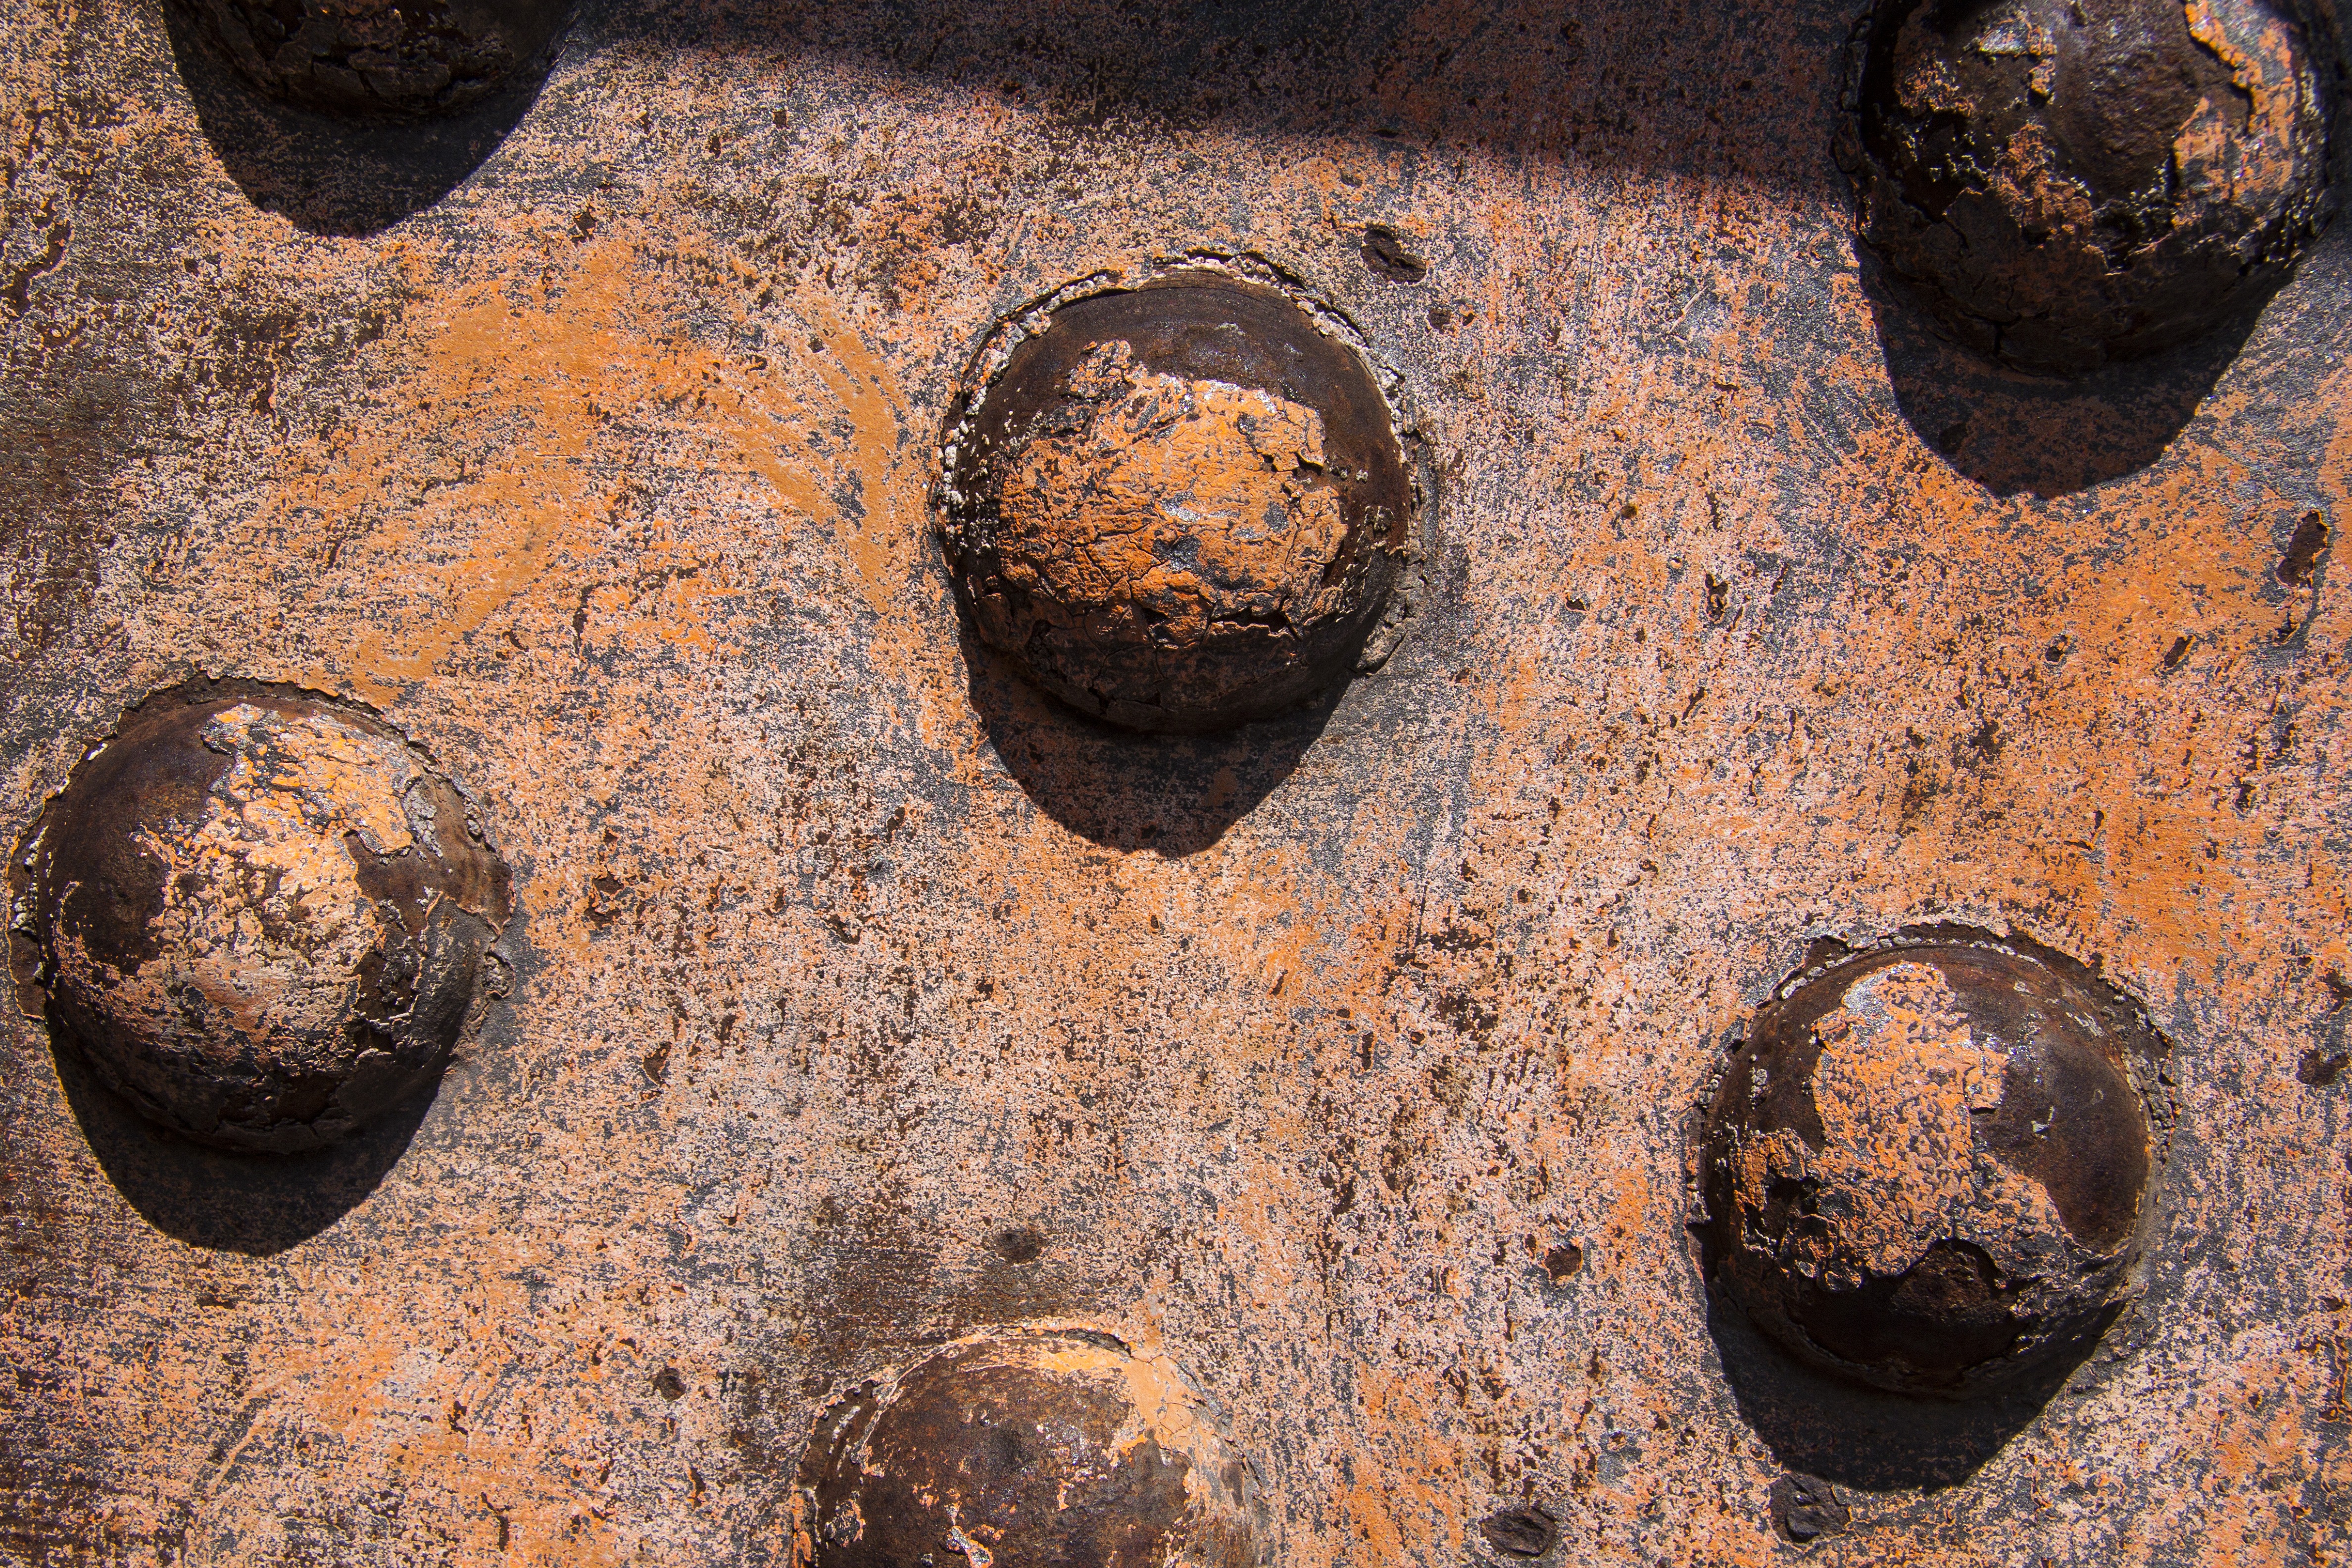
rock, wood, old, orange, metal, soil, paint, material, temple, rusted, iron, carving, stainless, rivet, rusty red, ancient history, riveting heads